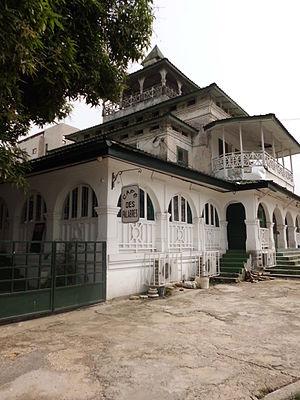
Palais des rois Bell This is a photo of a monument in Cameroon identified by the ID LT05
Ndumbé Lobé Bell ou King Bell était un chef Douala au Cameroun pendant la période où l'Empire allemand a établi une colonie au Kamerun. Il était un politicien astucieux et un brillant homme d'affaires.